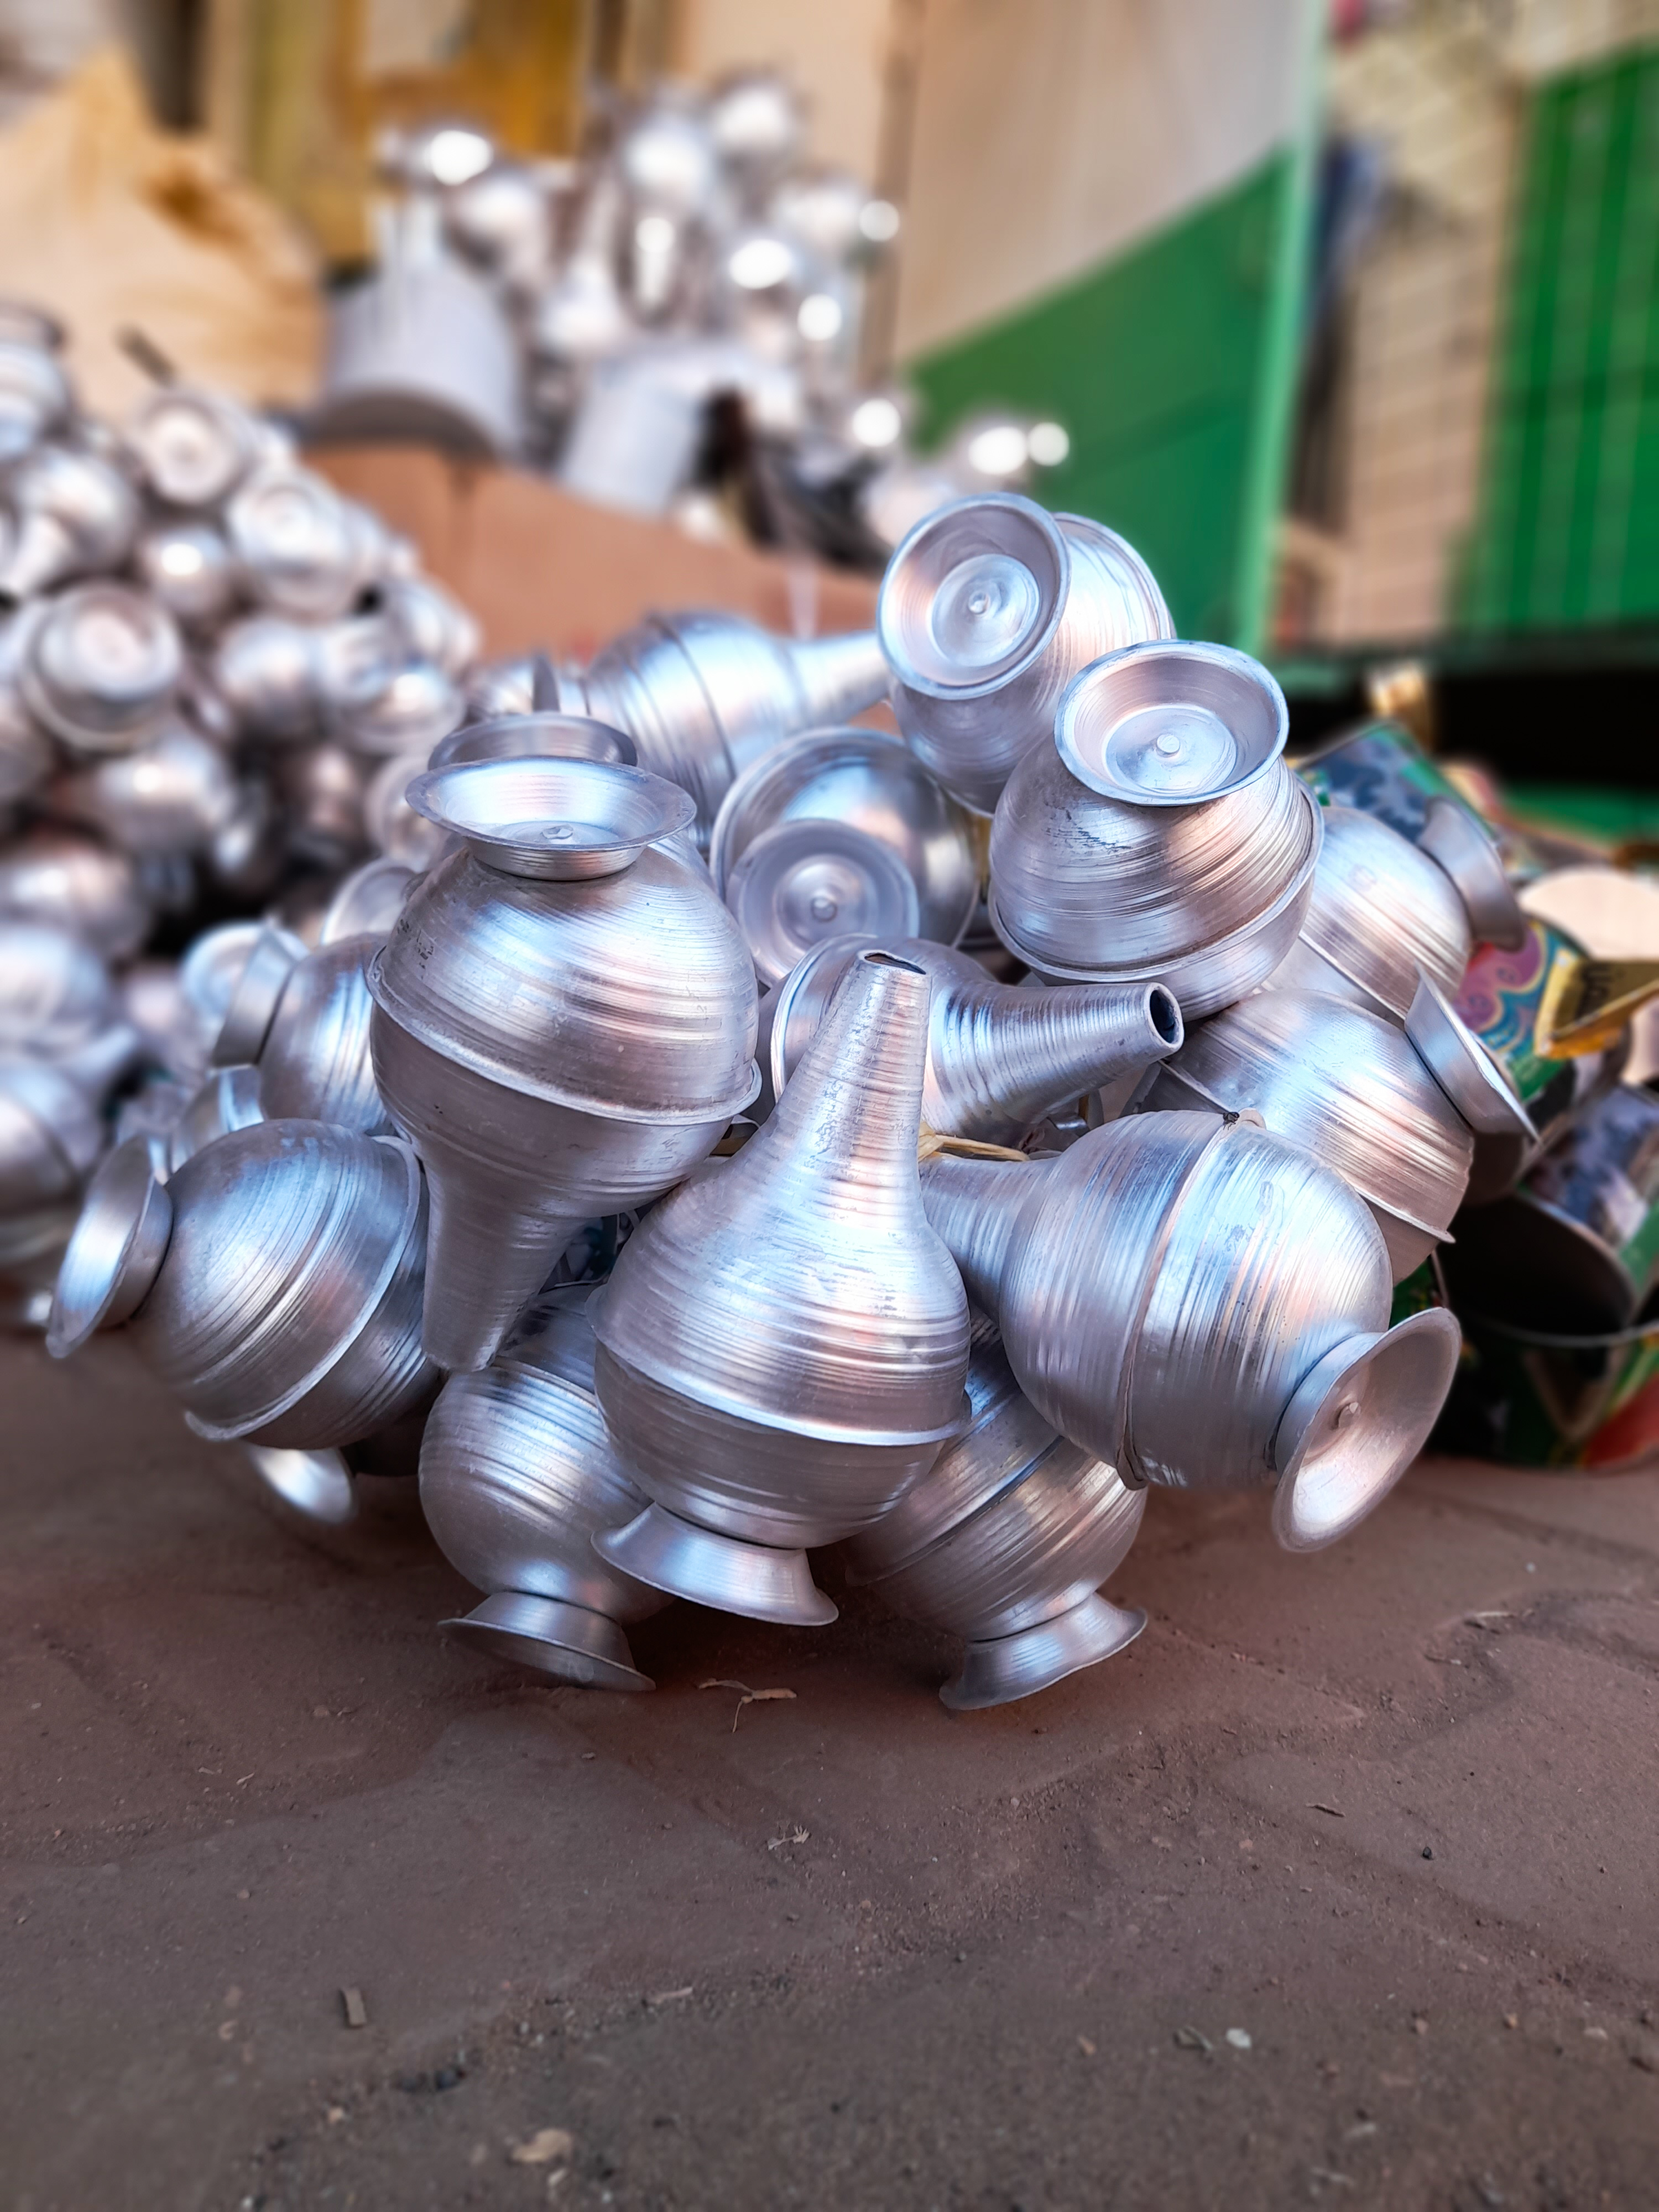
الوصف بالفصحى: تسمى ب"الجبنة" يقدم فيها القهوة الساخنة
التصنيف: Uncategorized